Beloselsky-Belozersky Palace

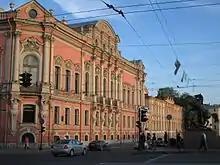
The palace as seen from Anichkov Bridge

Upon the reconstruction and opening of their famous palace to the public, the Beloselsky-Belozersky Palace gained a reputation as being one of the most lavish palaces in Russia and also as being the venue of the most lavish balls and concerts in St. Petersburg. Elena Pavlovna also gained the reputation as the best hostess in St Petersburg - a role which would later be taken on by Grand Duchess Maria Pavlovna of Russia, a daughter-in-law of Alexander II of Russia.